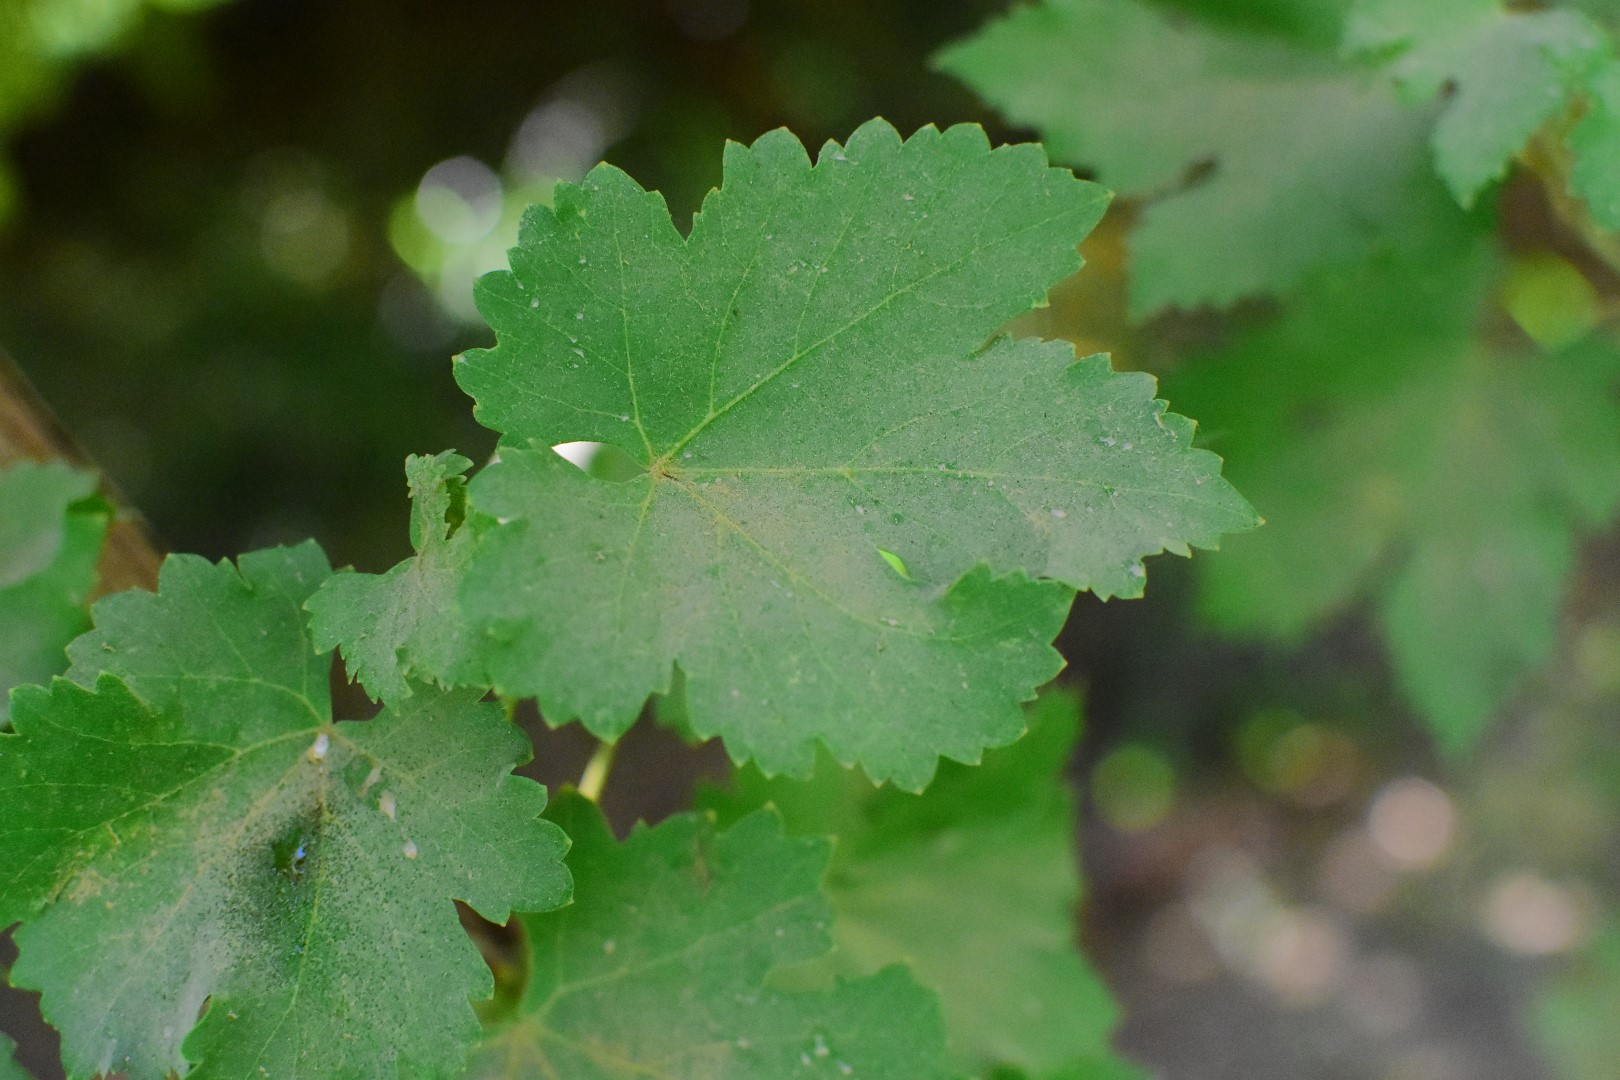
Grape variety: Deas Al-Annz